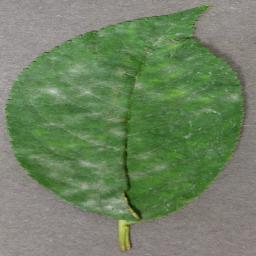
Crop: cherry
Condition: (including_sour)_powdery_mildew